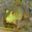
Label: frog